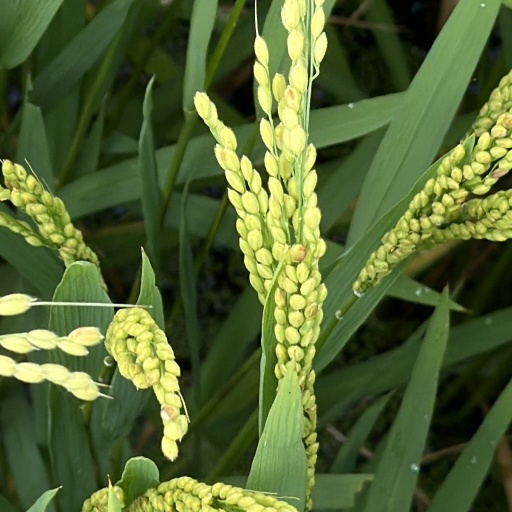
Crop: rice